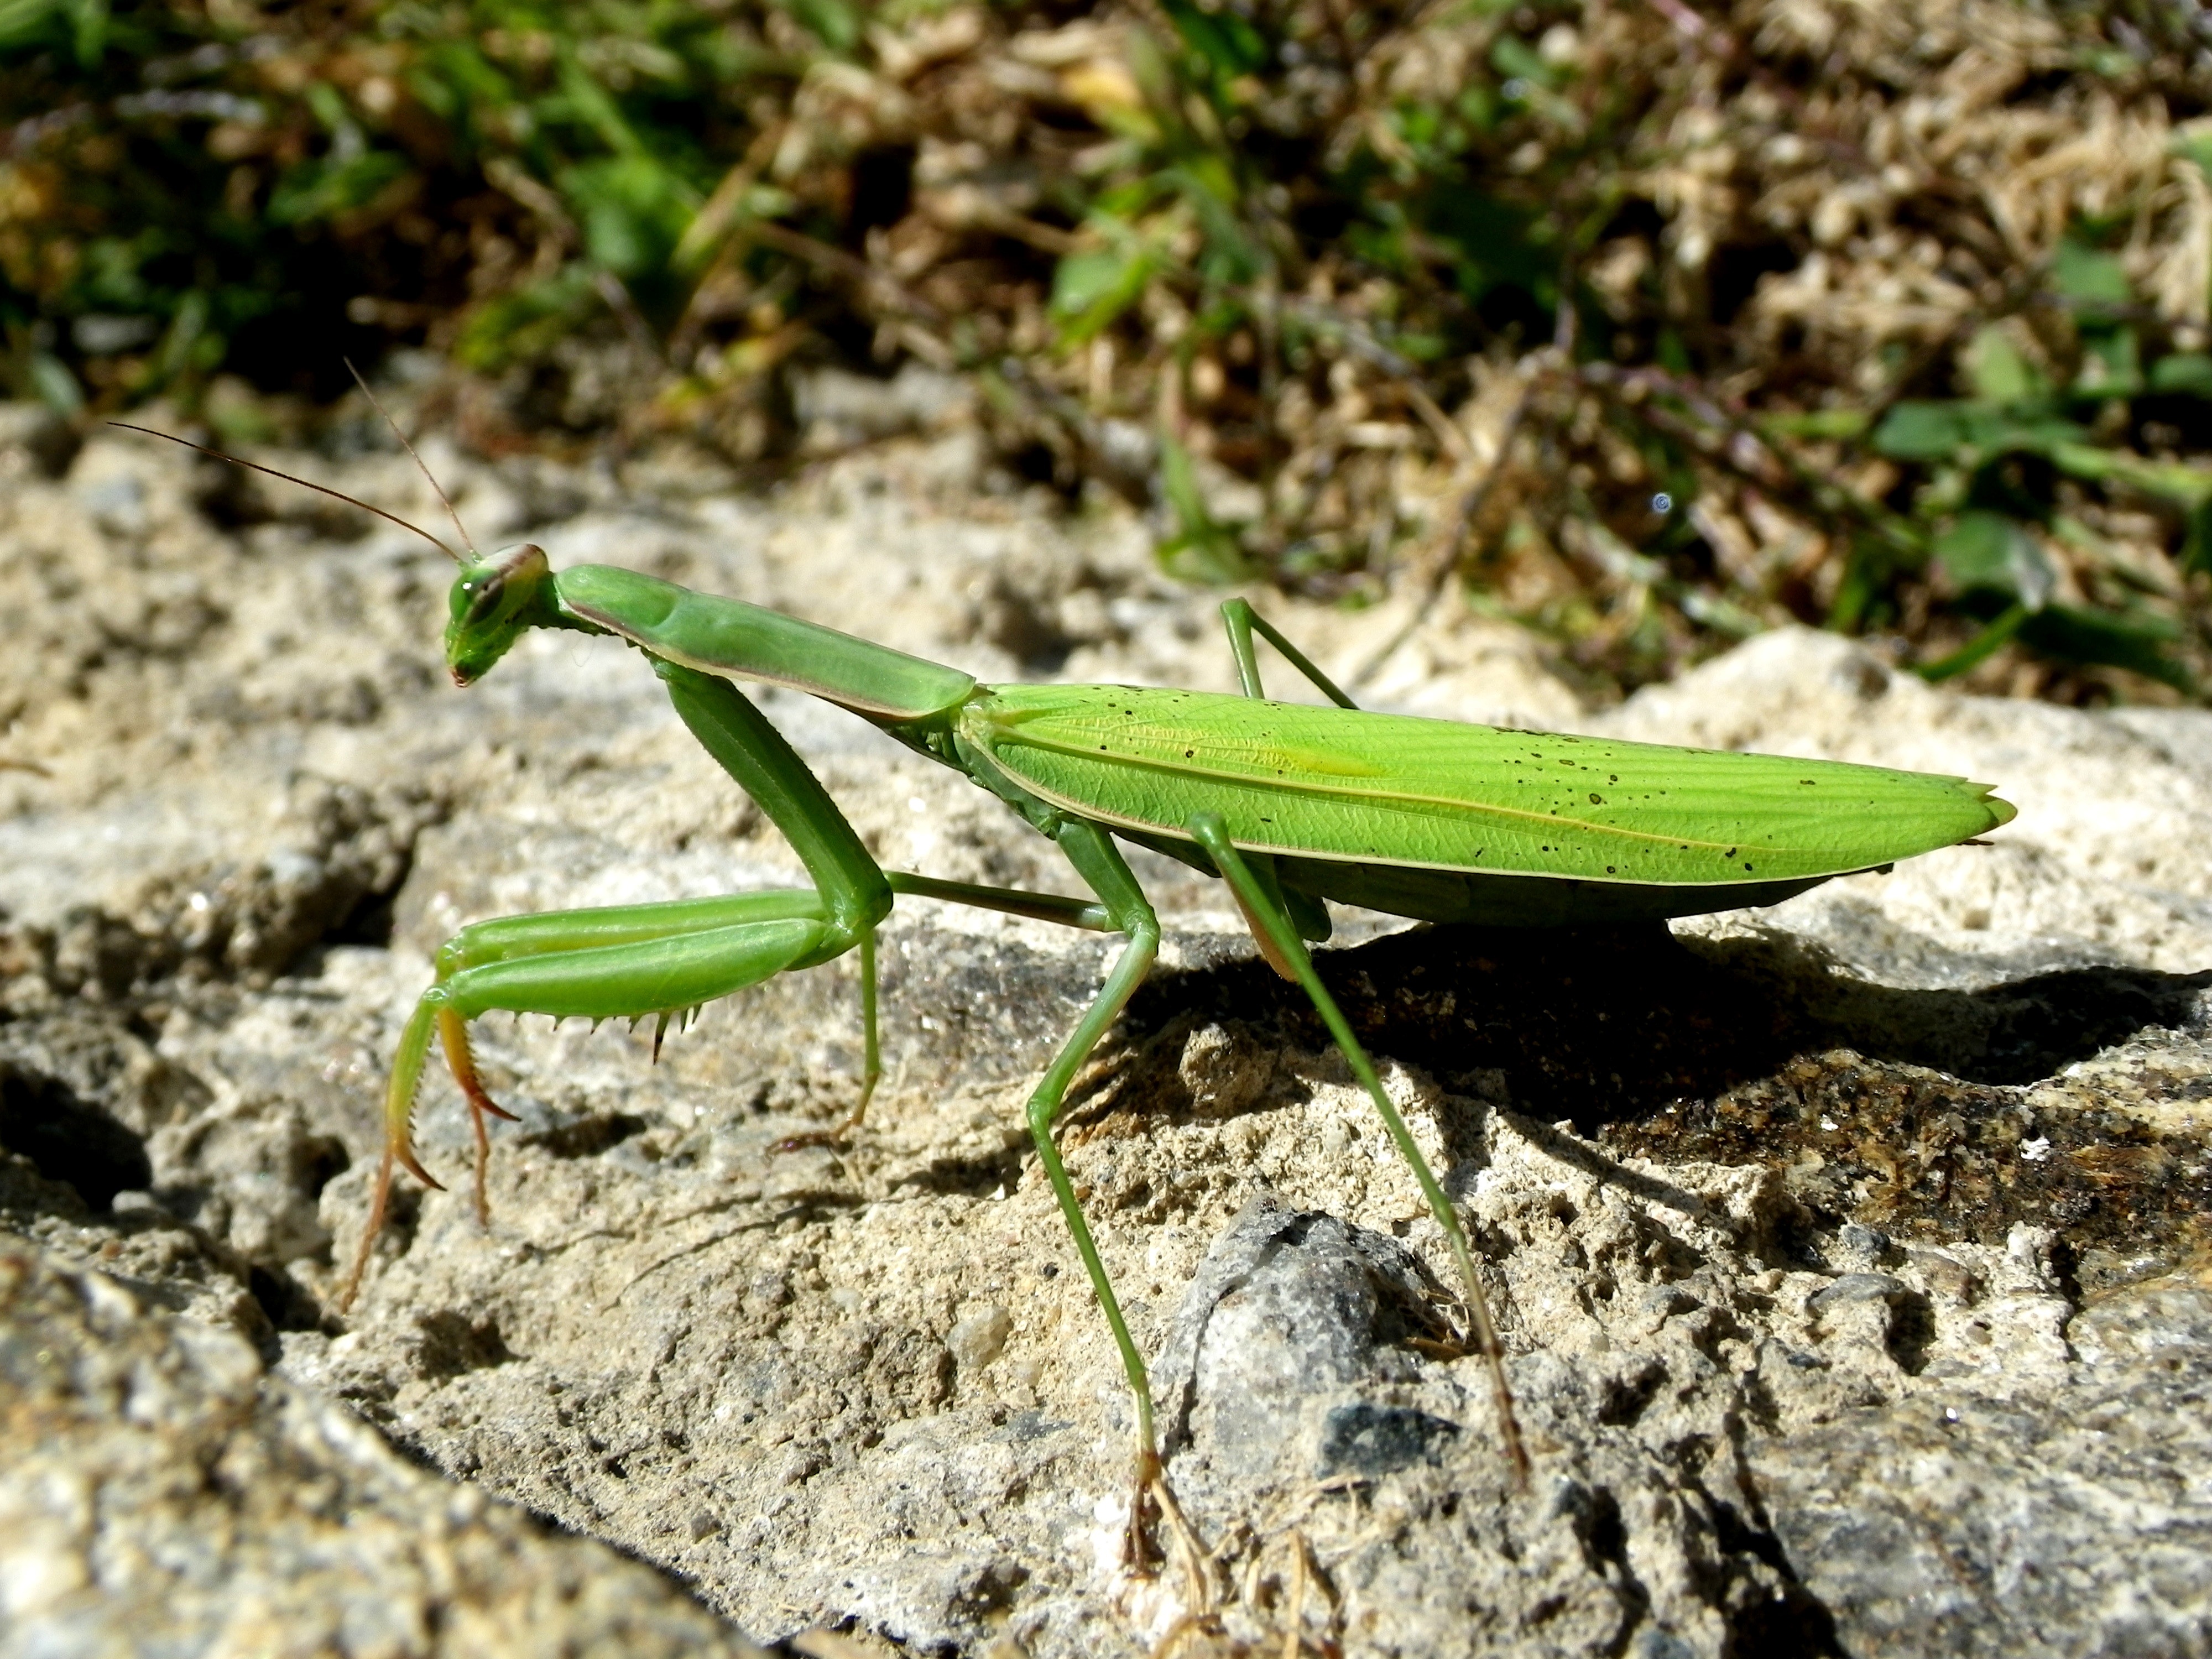
nature, grass, leaf, wildlife, green, praying mantis, insect, close, fauna, invertebrate, mantis, mantodea, grasshopper, locust, macro photography